Anti-Mexican sentiment

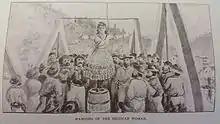
The hanging of Josefa Segovia (Juanita) in Downieville 1851. In complete disregard of her identity, she came to be known as "Juanita" after her death, a stereotypical name for a Mexican woman.

Due to the result of the Texas Revolution (1835-1836) and Texas Annexation (1845), the U.S. inherited the Republic of Texas's border disputes with Mexico, which led to the eruption of the Mexican–American War (1846–1848). After the defeat of Mexico, it was forced to sign the Treaty of Guadalupe Hidalgo. The treaty required Mexico to cede almost half its land to the United States in exchange for 15 million dollars but also guaranteed that Mexican citizens living in ceded lands would retain full property rights and be granted American citizenship if they remained in the ceded lands for at least one year. The treaty and others led to the establishment in 1889 of the International Boundary and Water Commission, which was tasked with maintaining the border, allocating river waters between the two nations, and providing for flood control and water sanitation.